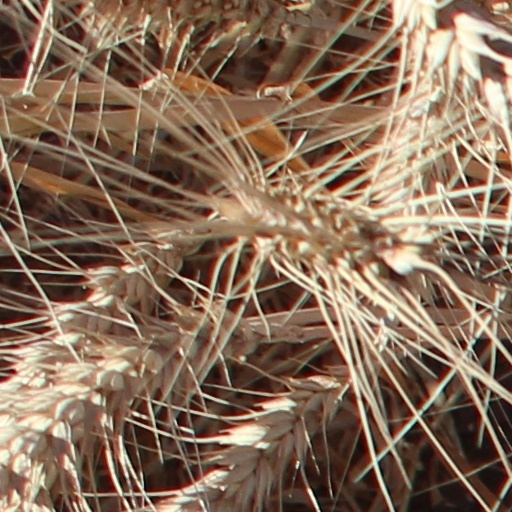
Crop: wheat